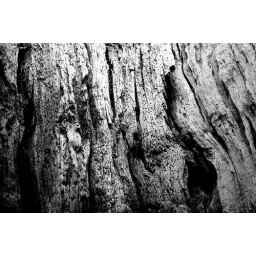
Taken inside a hollow tree in Hatfield house park